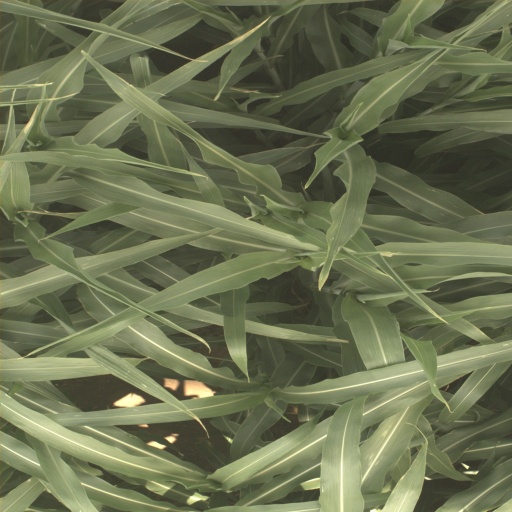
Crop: sorghum